Neptune Islands

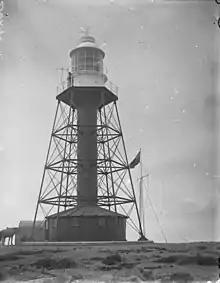
South Neptune Island Lighthouse 1901-1985

Navigation aids have been located on islands within the Neptune Islands Group since the early 20th century.